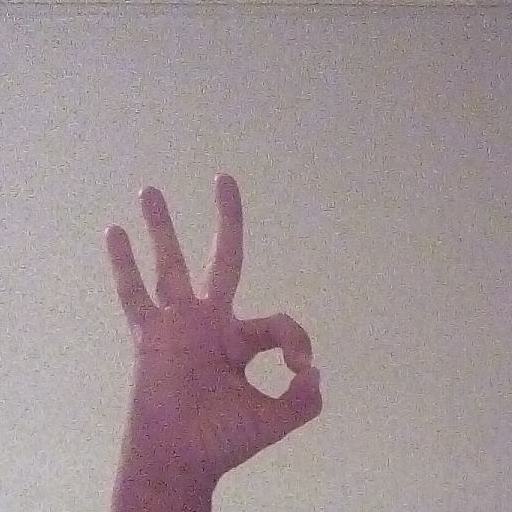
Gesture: ok